Zoran Milanović

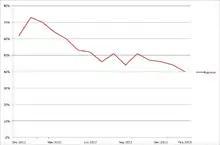
Milanović's approval rating as prime minister

The Milanović administration started its mandate by introducing several liberal reforms. During 2012, a Law on medically assisted fertilization was enacted, health education was introduced in all elementary and high schools, and Milanović announced further expansion of rights for same-sex couples. During the 2011 elections the Kukuriku coalition promised to publish the registry of veterans of the Croatian War of Independence, which was done in December 2012.